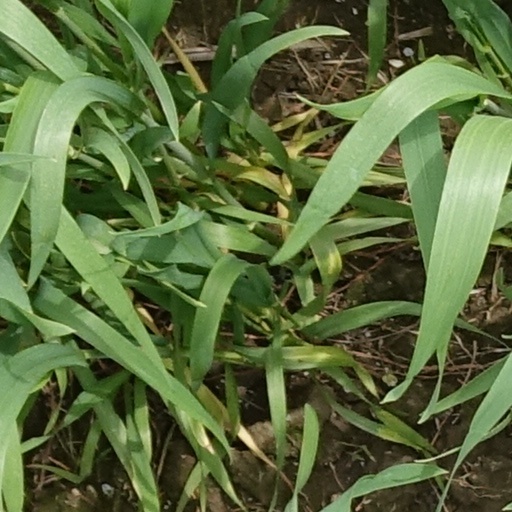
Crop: wheat